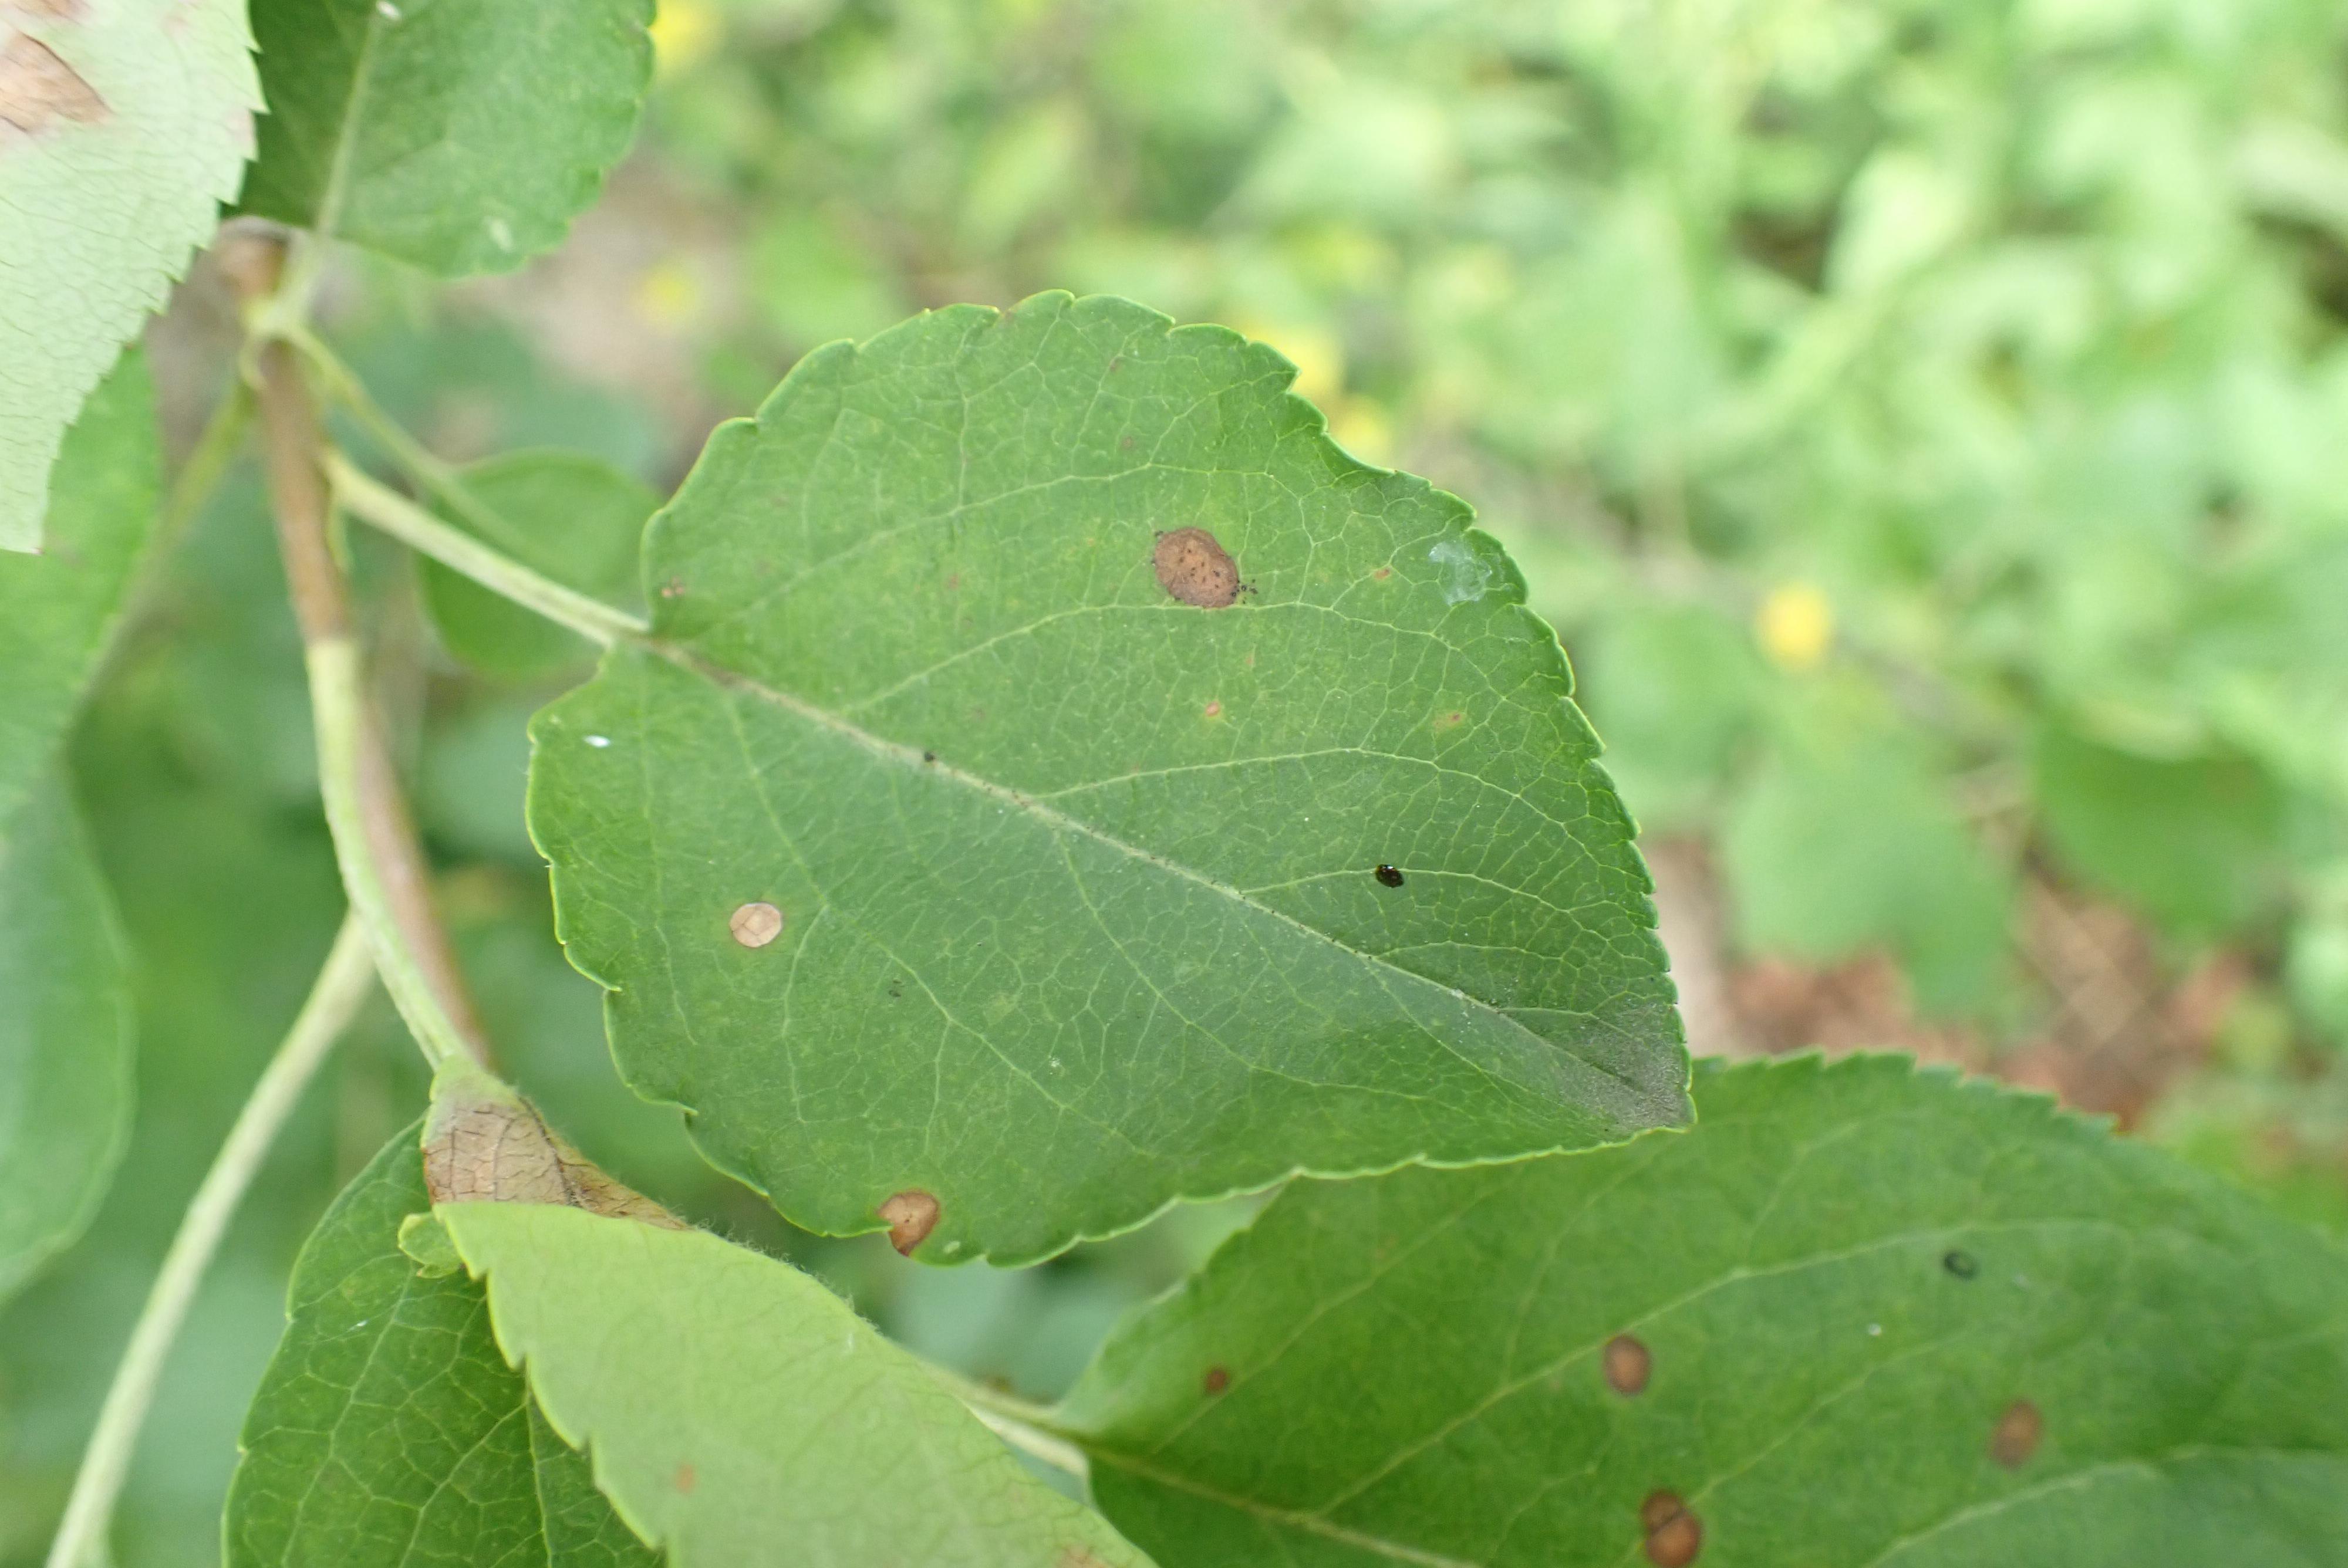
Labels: frog_eye_leaf_spot